2018 United States state legislative elections

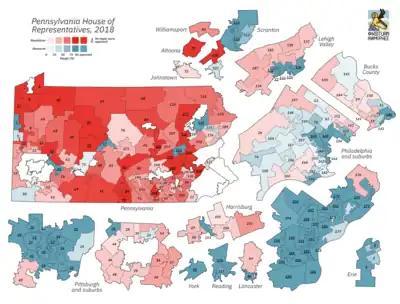
2018 Pennsylvania House of Representatives elections

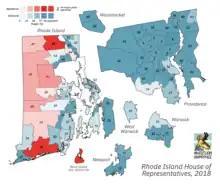
2018 Rhode Island House of Representatives elections

Half of the seats of the Pennsylvania State Senate and all of the seats of the Pennsylvania House of Representatives were up for election in 2018. Republicans retained control of both chambers, but Democrats picked up enough seats to break the Republican legislative supermajority.